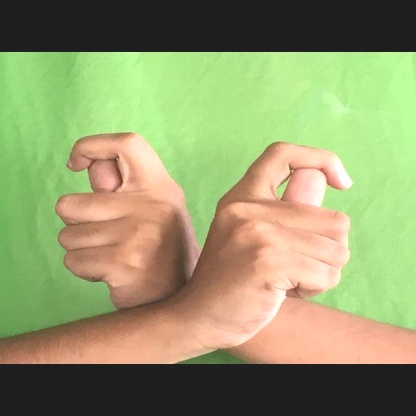
Mudra: Berunda